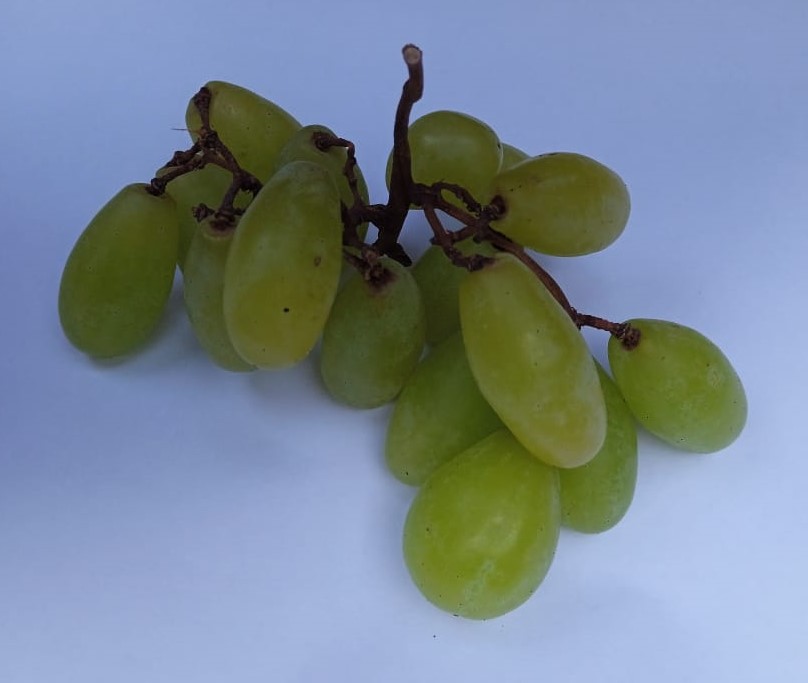
Fruit: grape
Condition: fresh